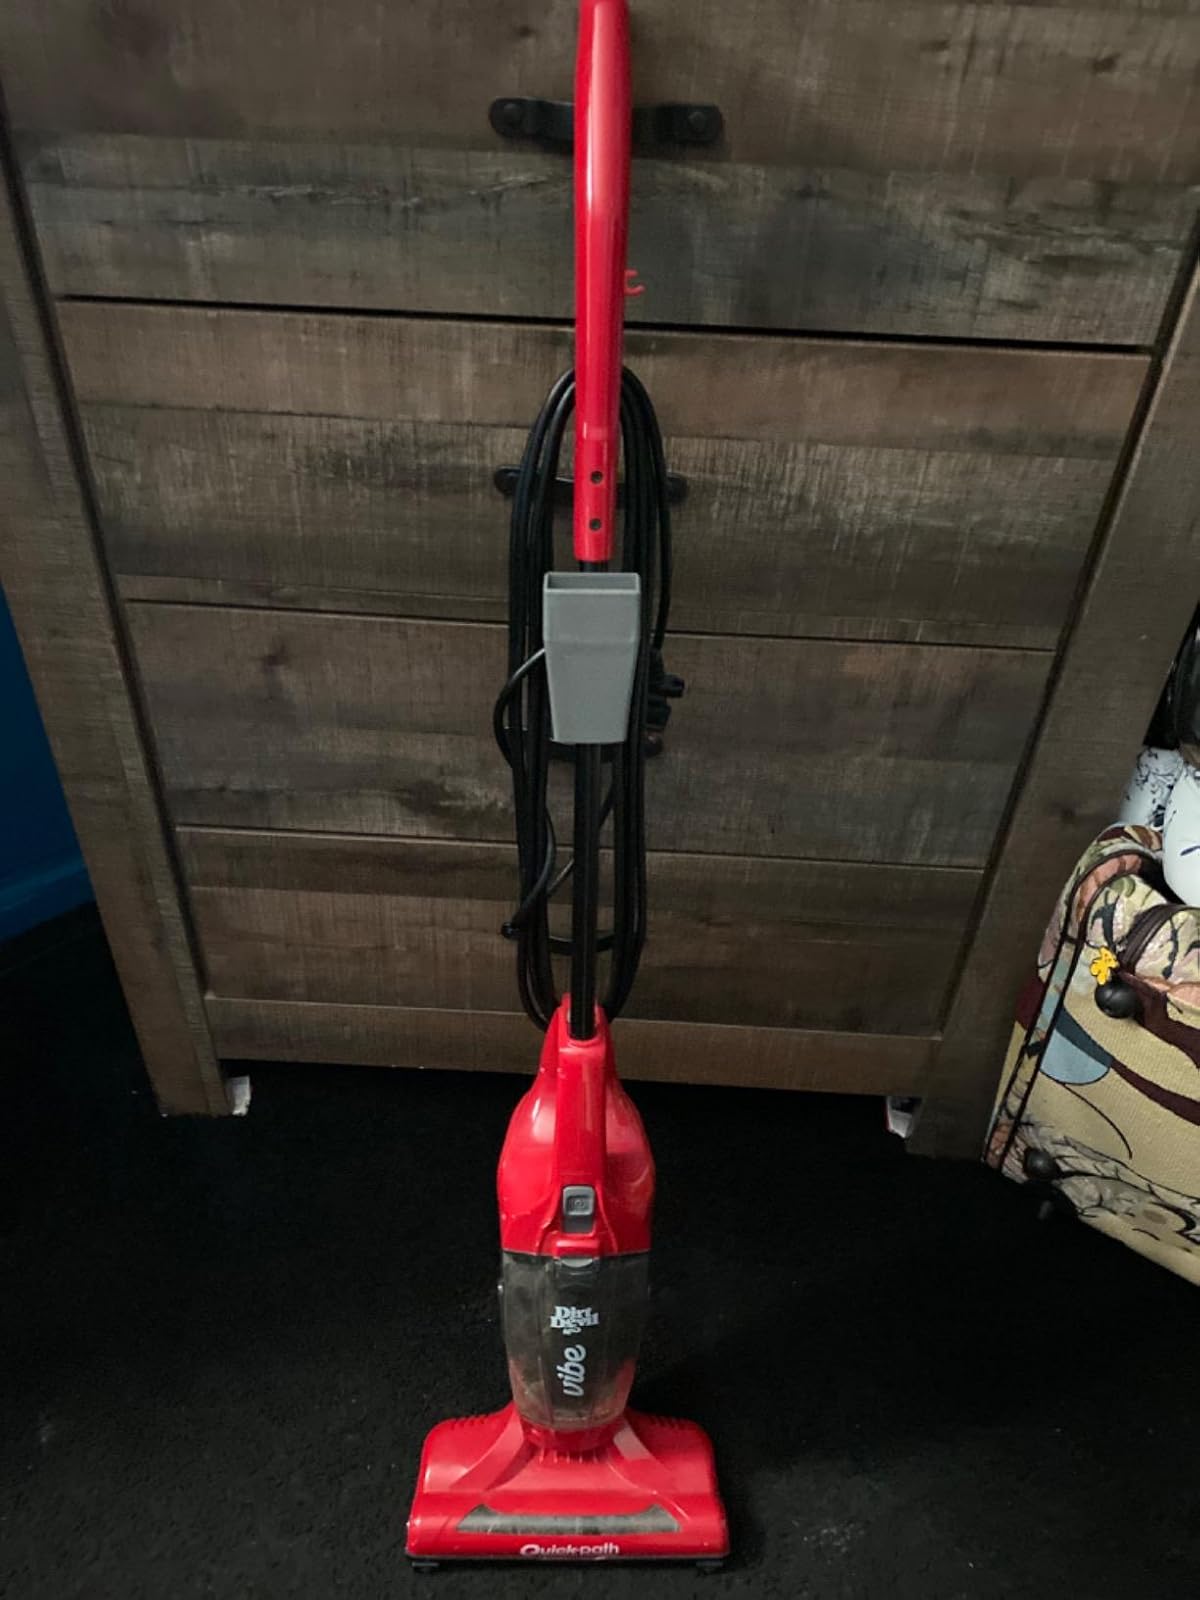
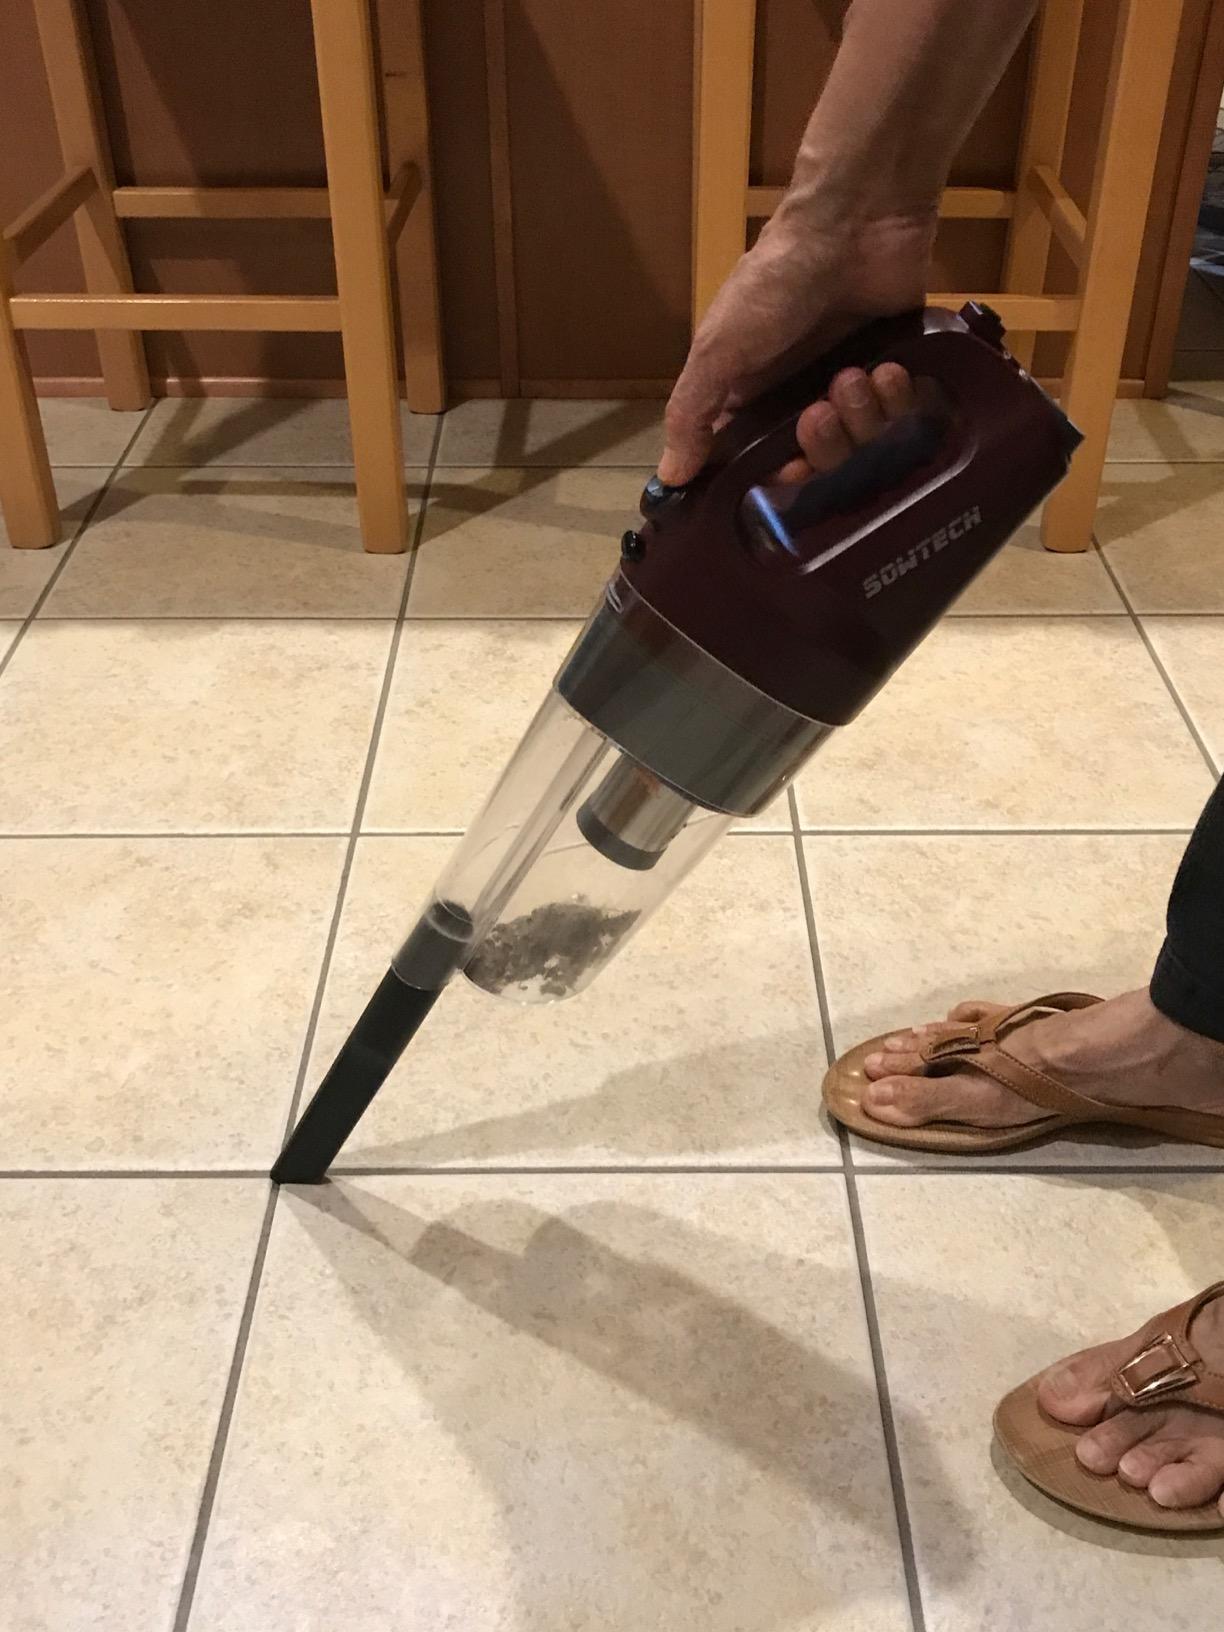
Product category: items_vacuum
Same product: no